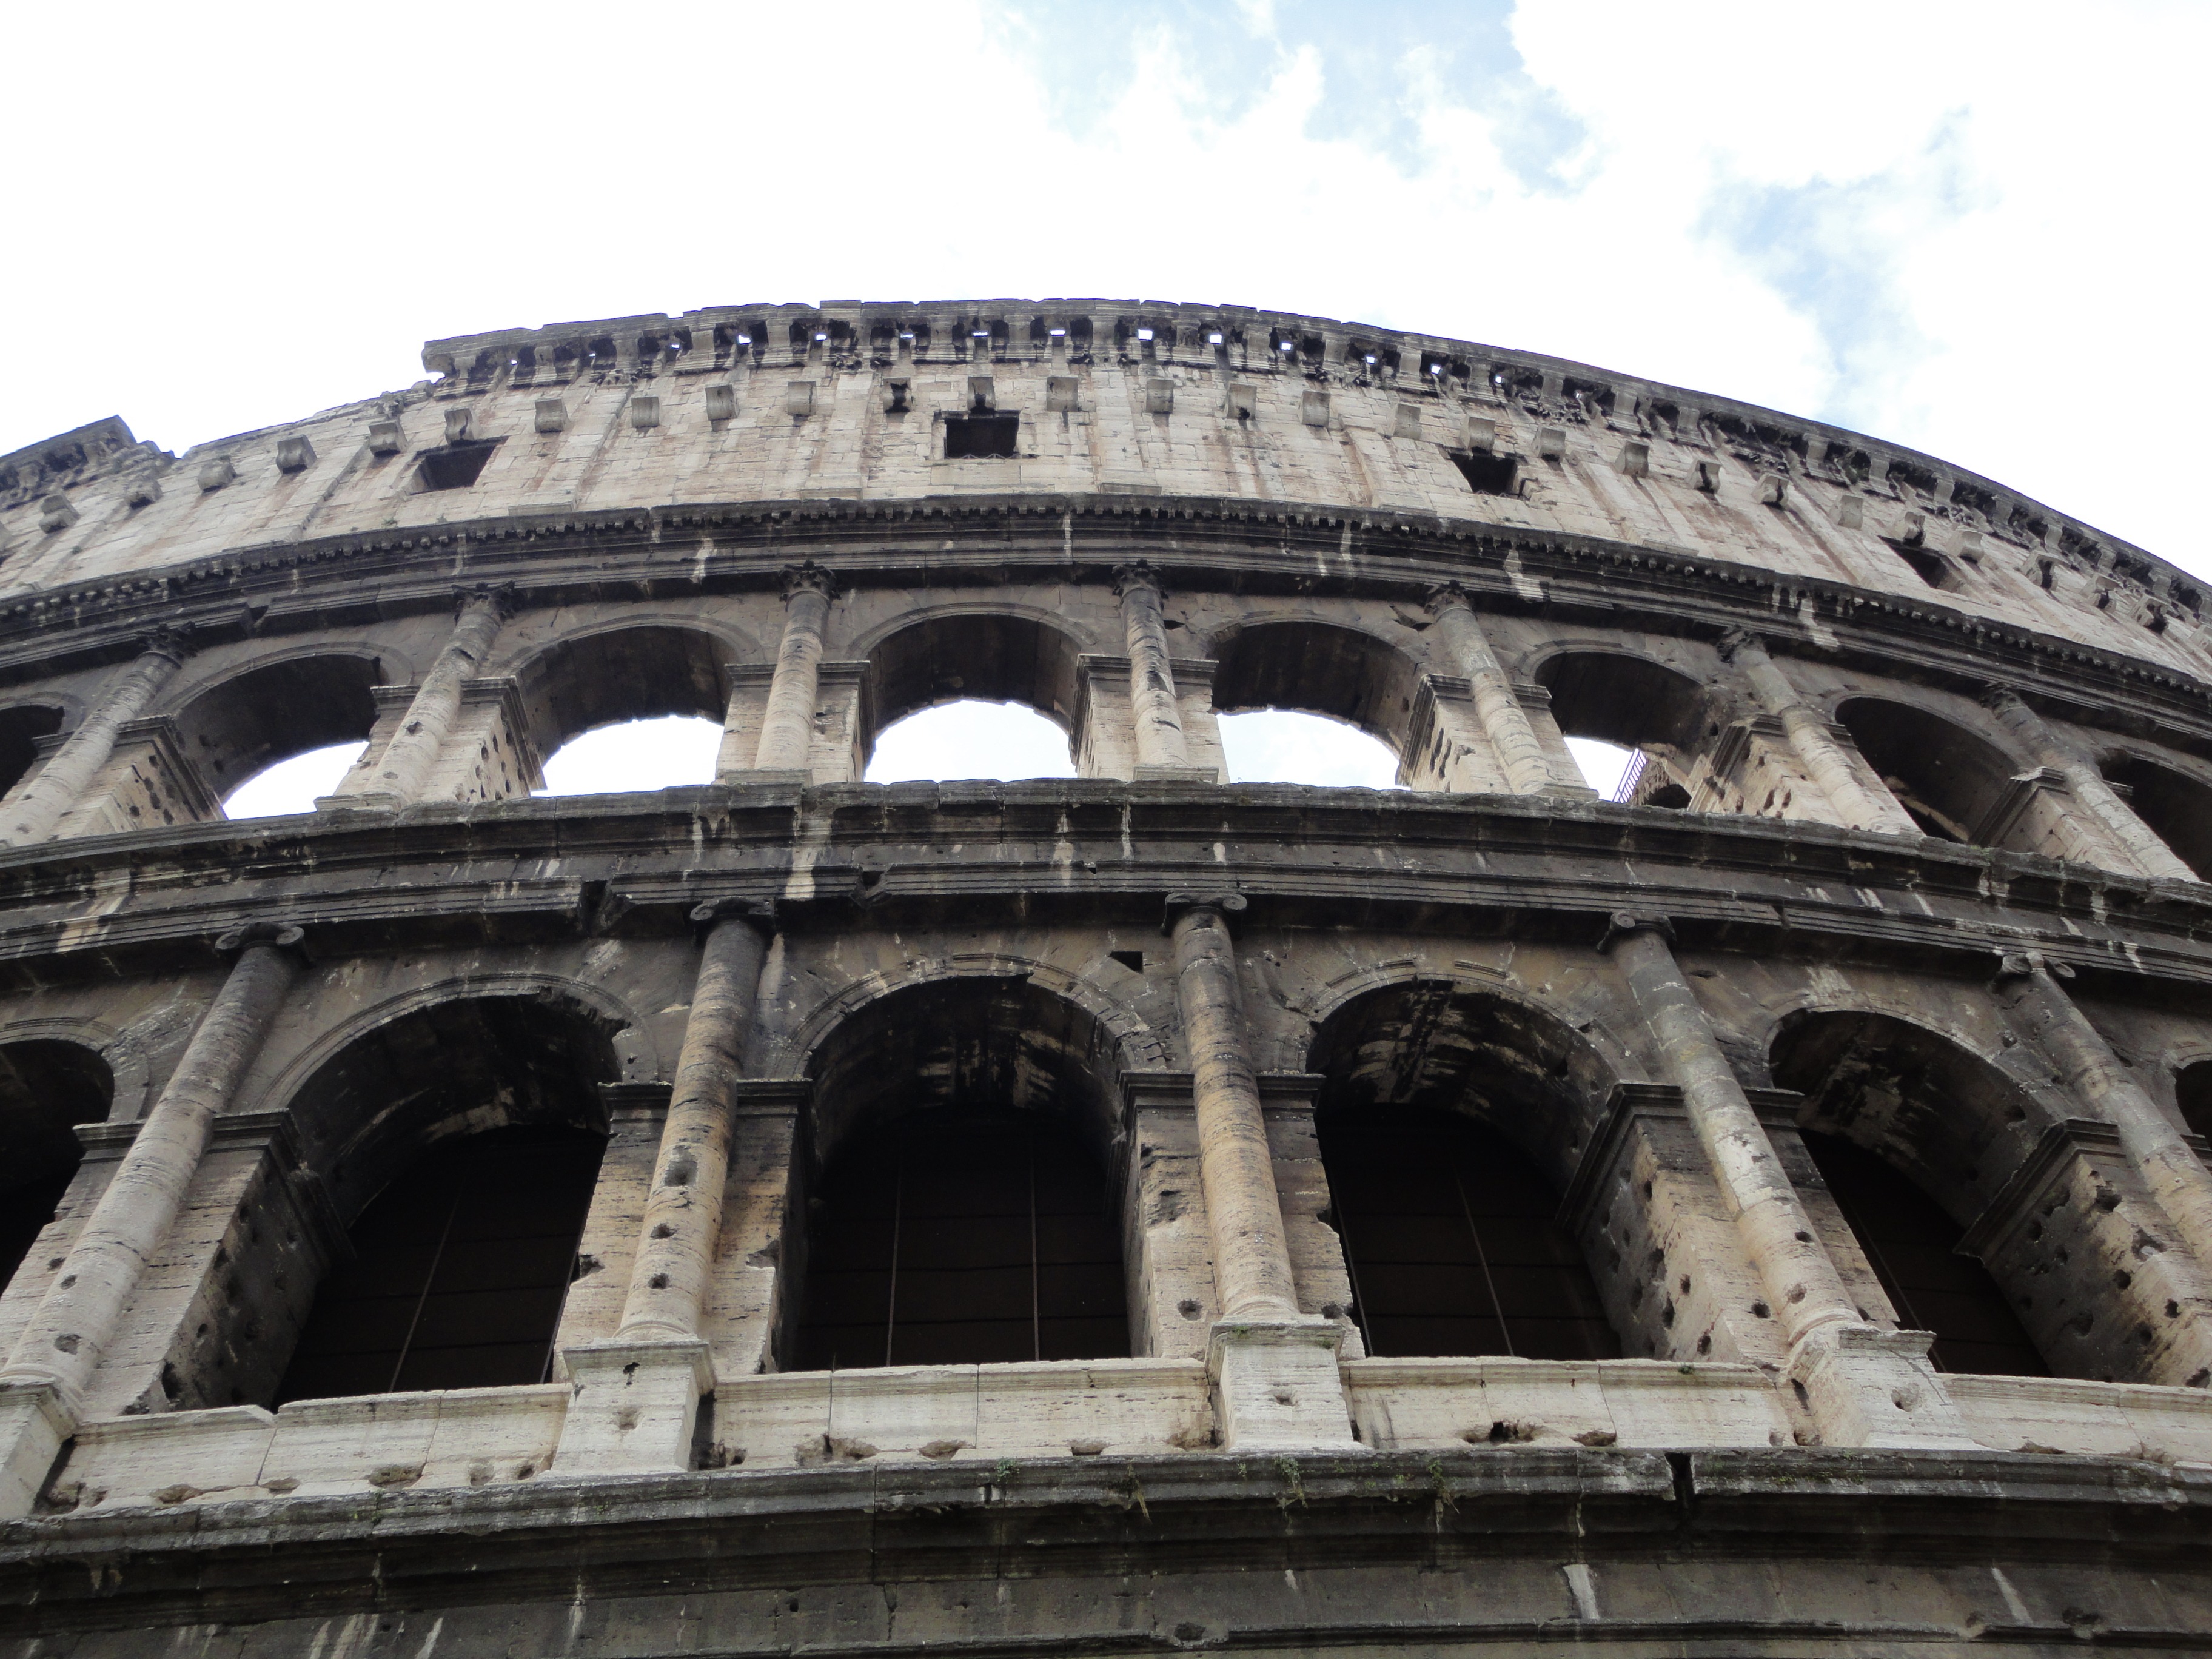
architecture, structure, building, monument, travel, europe, arch, ancient, landmark, italy, facade, sightseeing, exterior, historic, tourism, colosseum, arena, rome, amphitheatre, archaeology, roman, culture, theater, european, famous, historical, dome, italian, amphitheater, iconic, gladiator, ancient rome, roman empire, roman temple, ancient history, ancient roman architecture